Eli and Edythe Broad Art Museum

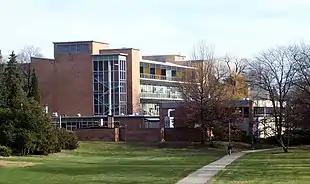
Kresge Art Center

Before the BAM, art collections were housed by the Kresge Art Museum, located within Michigan State University's art department building, the Kresge Art Center. The Kresge Art Museum traces its roots to the 1930s when the university's art department first started displaying its official art collection in various locations on campus. In 1959 the Kresge Art Center was built, and a space called "the Gallery" was set aside to house the art. This was renamed the Kresge Art Museum in 1984. Susan Bandes was its director 1986-2010.